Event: Nepal Earthquake
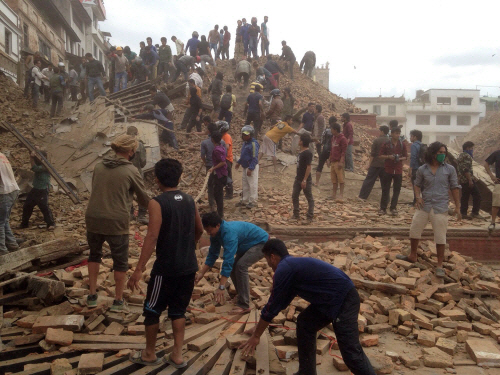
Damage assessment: damage